1971 National Formula Ford Driver to Europe Series

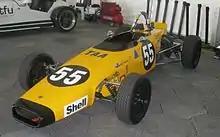
Larry Perkins won the series driving an Elfin 600 similar to that pictured above

Points were awarded on a 10-9-8-7-6-5-4-3-2-1 basis for the first ten places at each round except the Sandown round, for which double points were awarded.